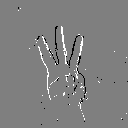
ASL letter: w